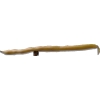
Label: bean_pod